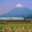
Label: mountain